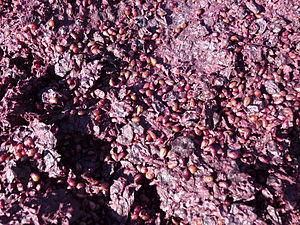
Le rôle des levures en vinification est l'élément clé de la fermentation. Il permet de transformer le moût en vin.